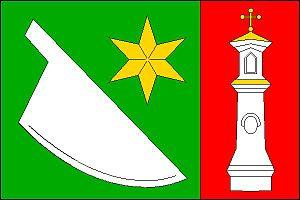
Hlušovice est une commune du district et de la région d'Olomouc, en Tchéquie. Sa population s'élevait à 881 habitants en 2018.